12.10

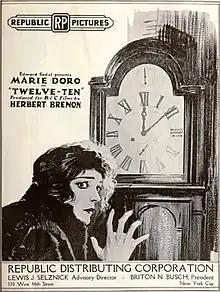
American advertisement

12.10 is a 1919 British silent thriller film directed by Herbert Brenon and starring Marie Doro, Ben Webster, and Geoffrey Kerr. It was the first film made by British & Colonial Kinematograph Company which had ambitious plans to break into the American market. It was made at Walthamstow Studios, and had considerable success on its release.